Postmaster-General's Department

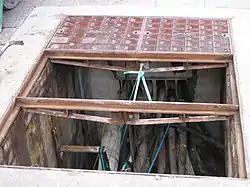
The "PMG" stamp can still be found on many manhole covers, such as this one in central Perth.

The Postmaster-General's Department was created in 1901 to take over all postal and telegraphy services in Australia from the states and administer them on a national basis. The department was administered by the postmaster-general.